Championnats de Granby

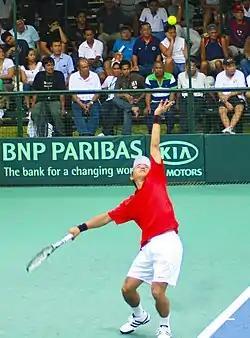
Japanese player Takao Suzuki reached and won three singles finals in 1998, 2000 and 2007, and one doubles final in 1998 with Gouichi Motomura.

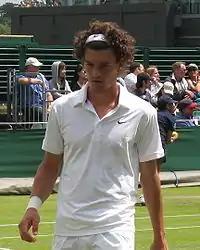
Canada's Frank Dancevic won the title three times in 2003, 2006 and 2013, and the doubles once in 2004 with Brian Baker.

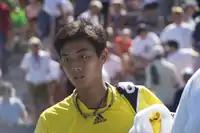
Competing for Chinese Taipei, Lu Yen-hsun won two doubles finals in 2003 and 2005, and finished runner-up in doubles in 2006, and singles in 2007.

Championnats Banque Nationale de Granby (formerly Challenger de Granby) is a professional tennis tournament played on outdoor hardcourts. It is currently part of the ATP Challenger Tour and the ITF Women's World Tennis Tour. It has been held annually in Granby, Quebec, since 1993 for men, and 2011 for women.